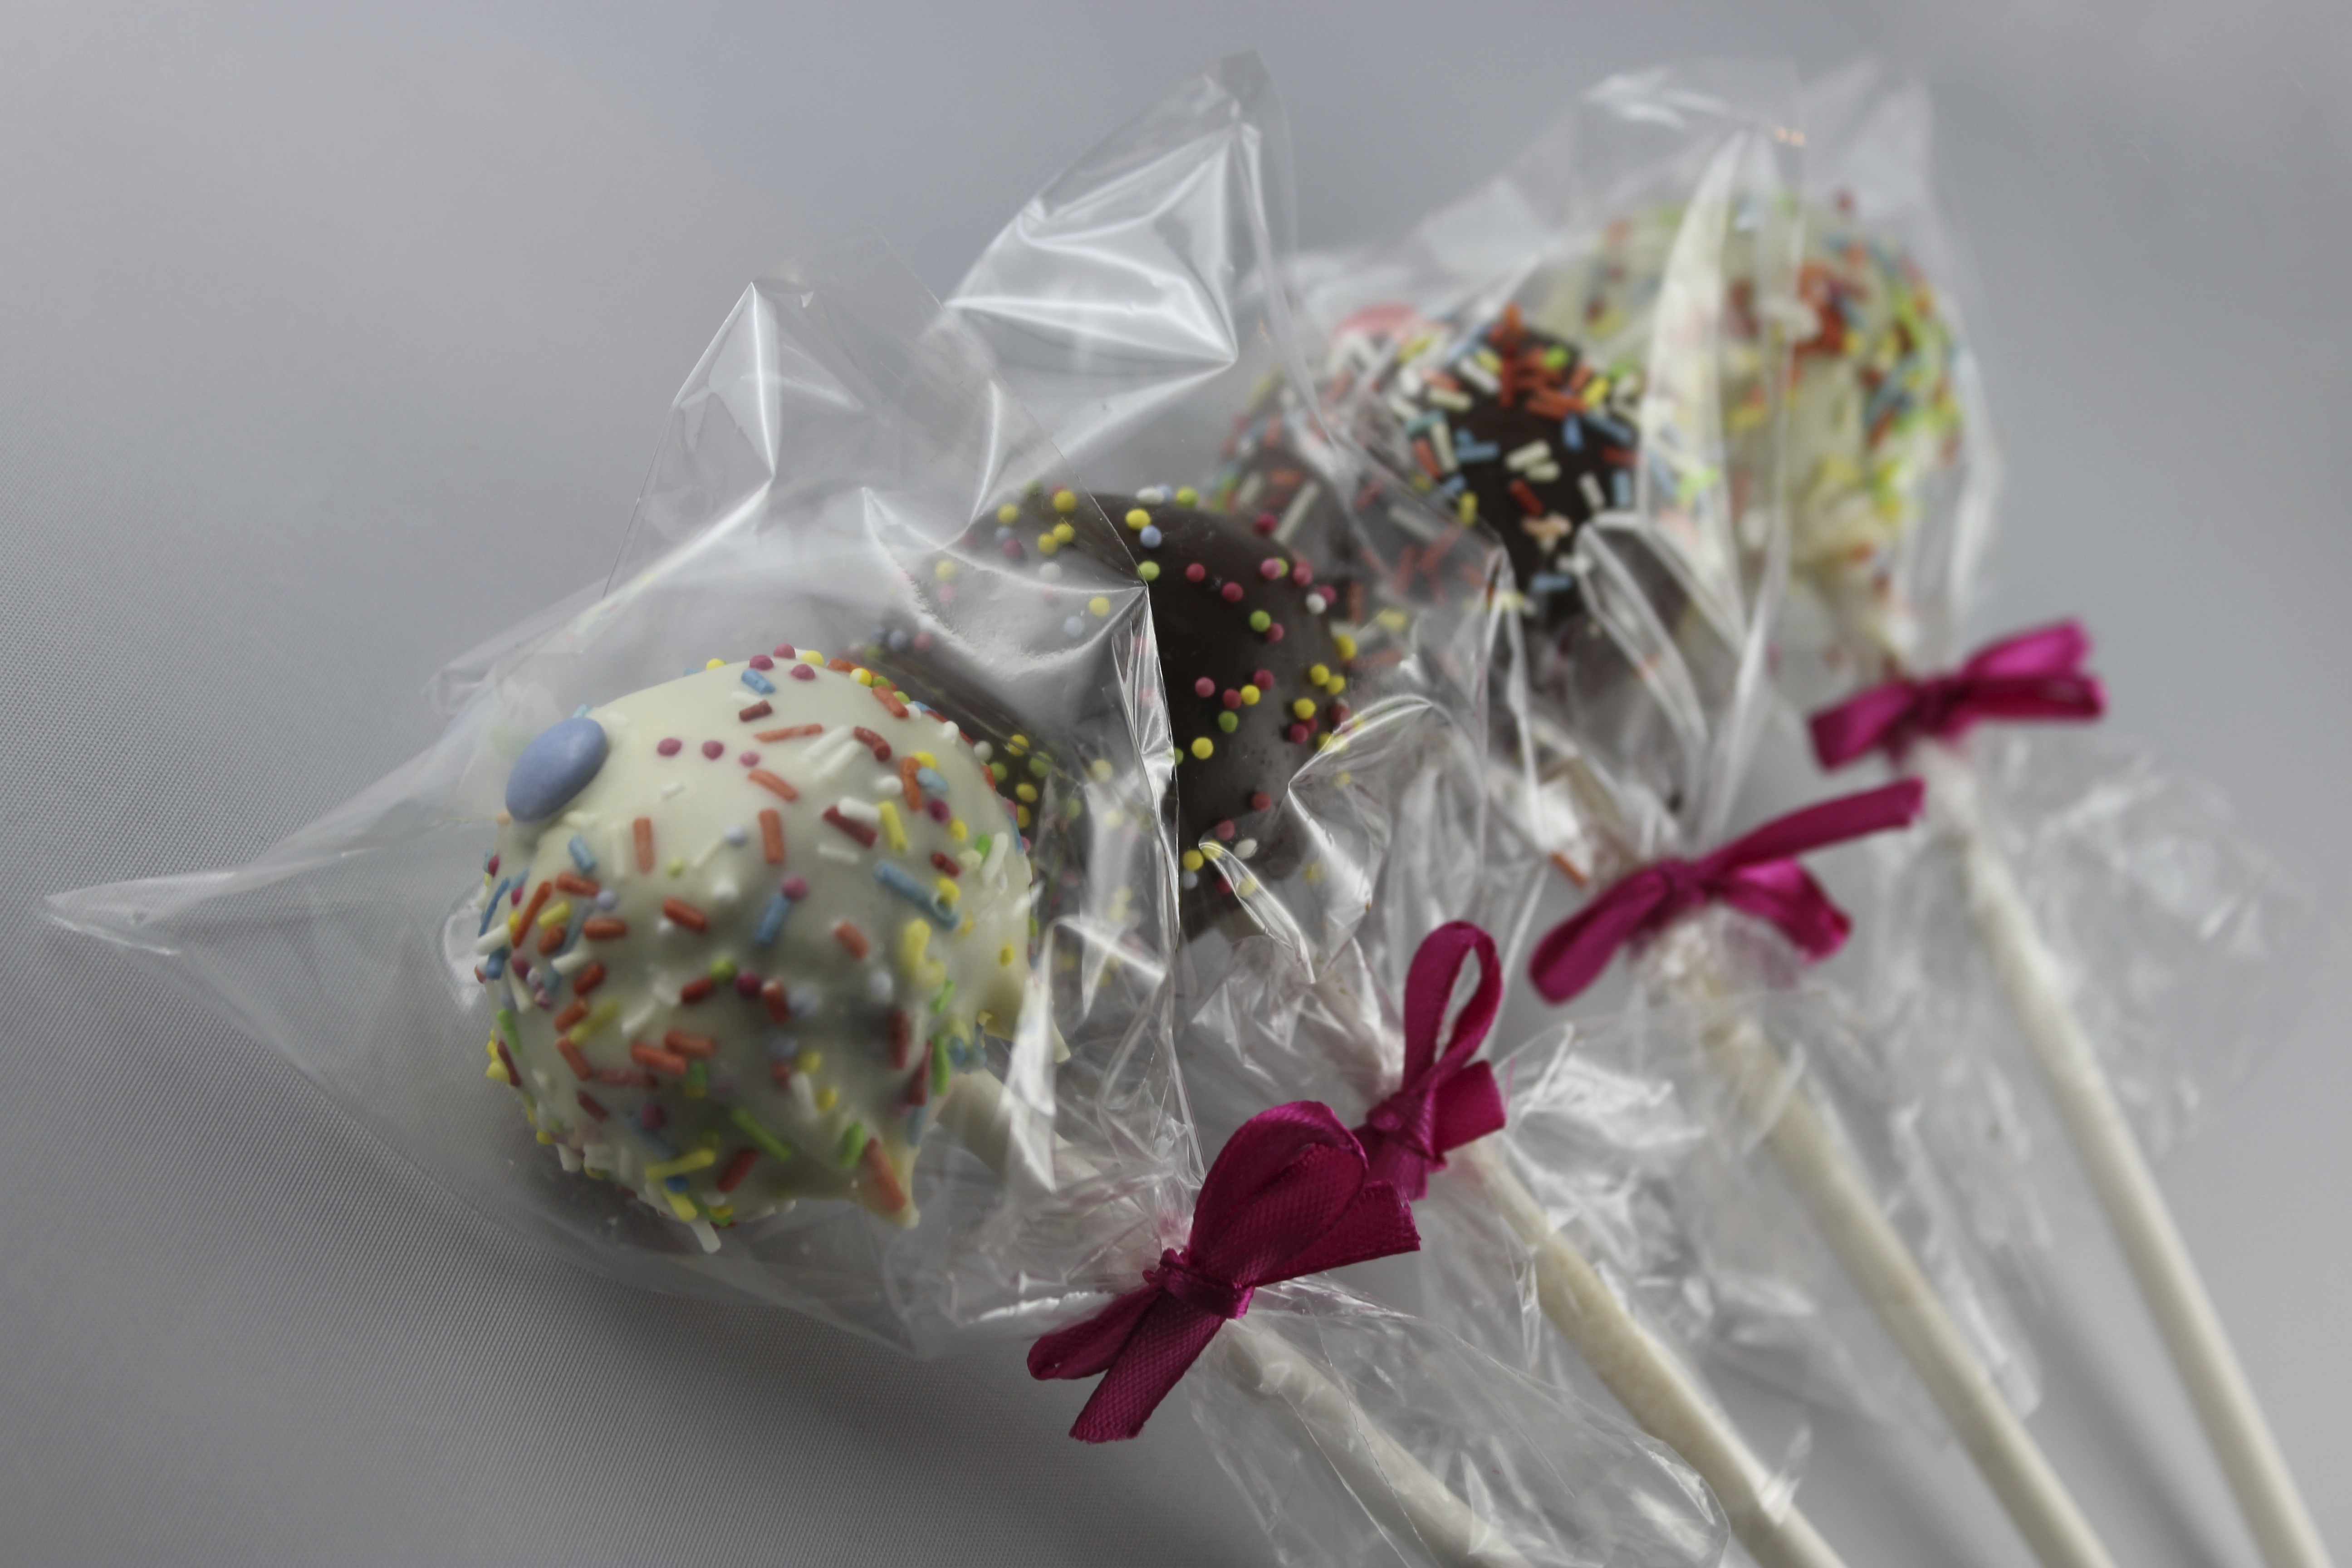
flower, petal, food, kitchen, dessert, icing, sweetness, confectionery, cakes, innovation, cake pop